The Ruling Class (novel)

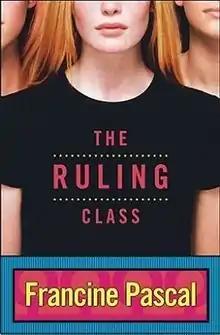
First edition

The Ruling Class is a teen novel by Francine Pascal released in 2004.